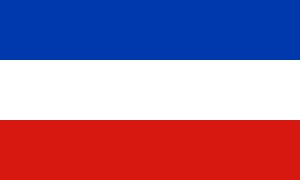
Slesvig-Holstens flag
Slesvig-Holstens flag.
Slesvig-Holstens flag er en vandret delt trikolore i farverne blåt, hvidt og rødt. Farverne i flaget er hentet fra våbenskjoldene til de to landsdele: Blåt fra Slesvigs/Sønderjyllands våben med to blå løver i guld, hvidt og rødt fra Holstens sølv nældeblad i rødt. Dette symboliserer at Slesvig og Holsten er uadskillelige.